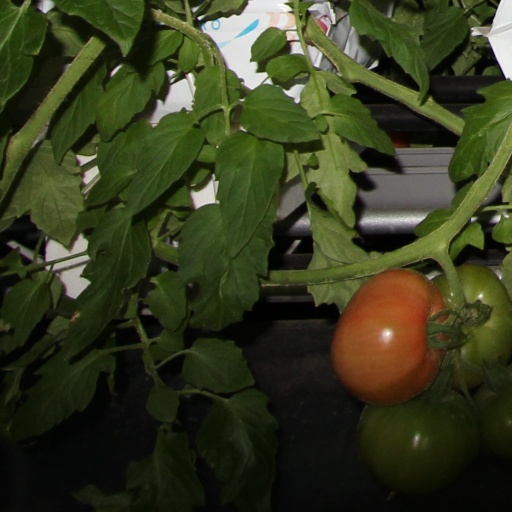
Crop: tomato